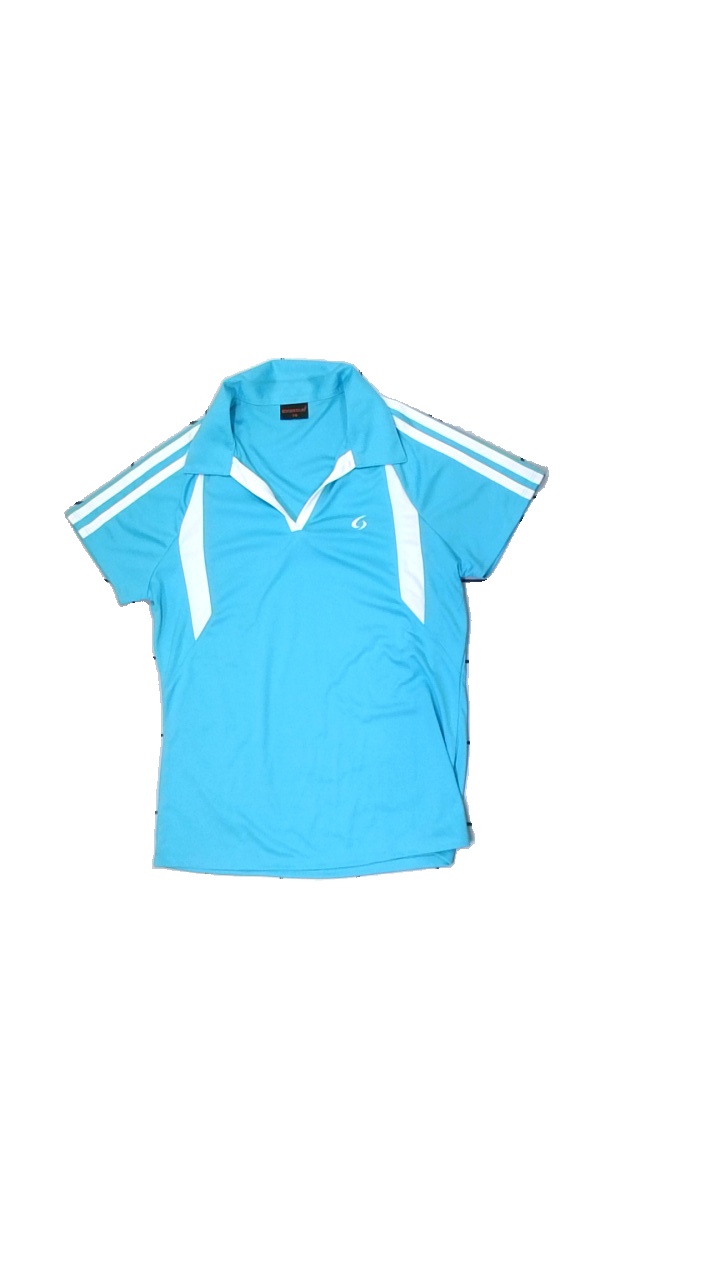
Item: T-shirt (Ladies)
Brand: Goodstart
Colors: Blue, White
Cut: Regular
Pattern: Other
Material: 100% Polyester
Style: Sports
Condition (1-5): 2
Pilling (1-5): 5
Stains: Minor
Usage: Recycle
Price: <50